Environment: real
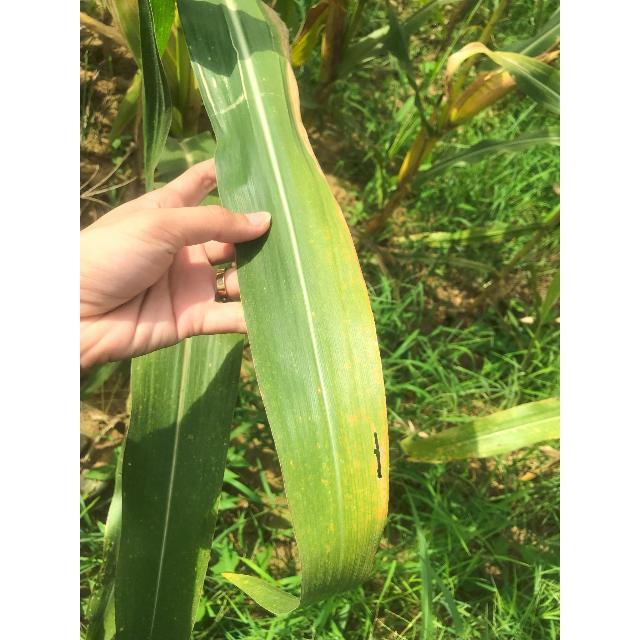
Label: potassium_deficiency